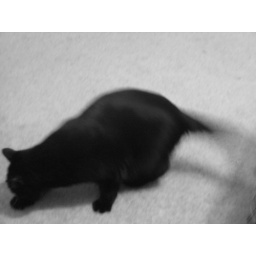
My two cats playing in a laundry basket